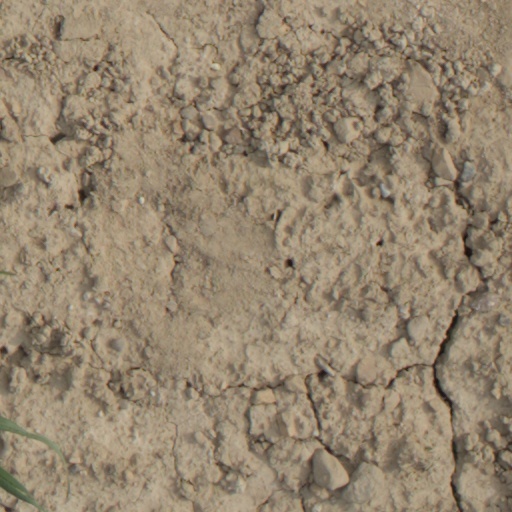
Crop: wheat